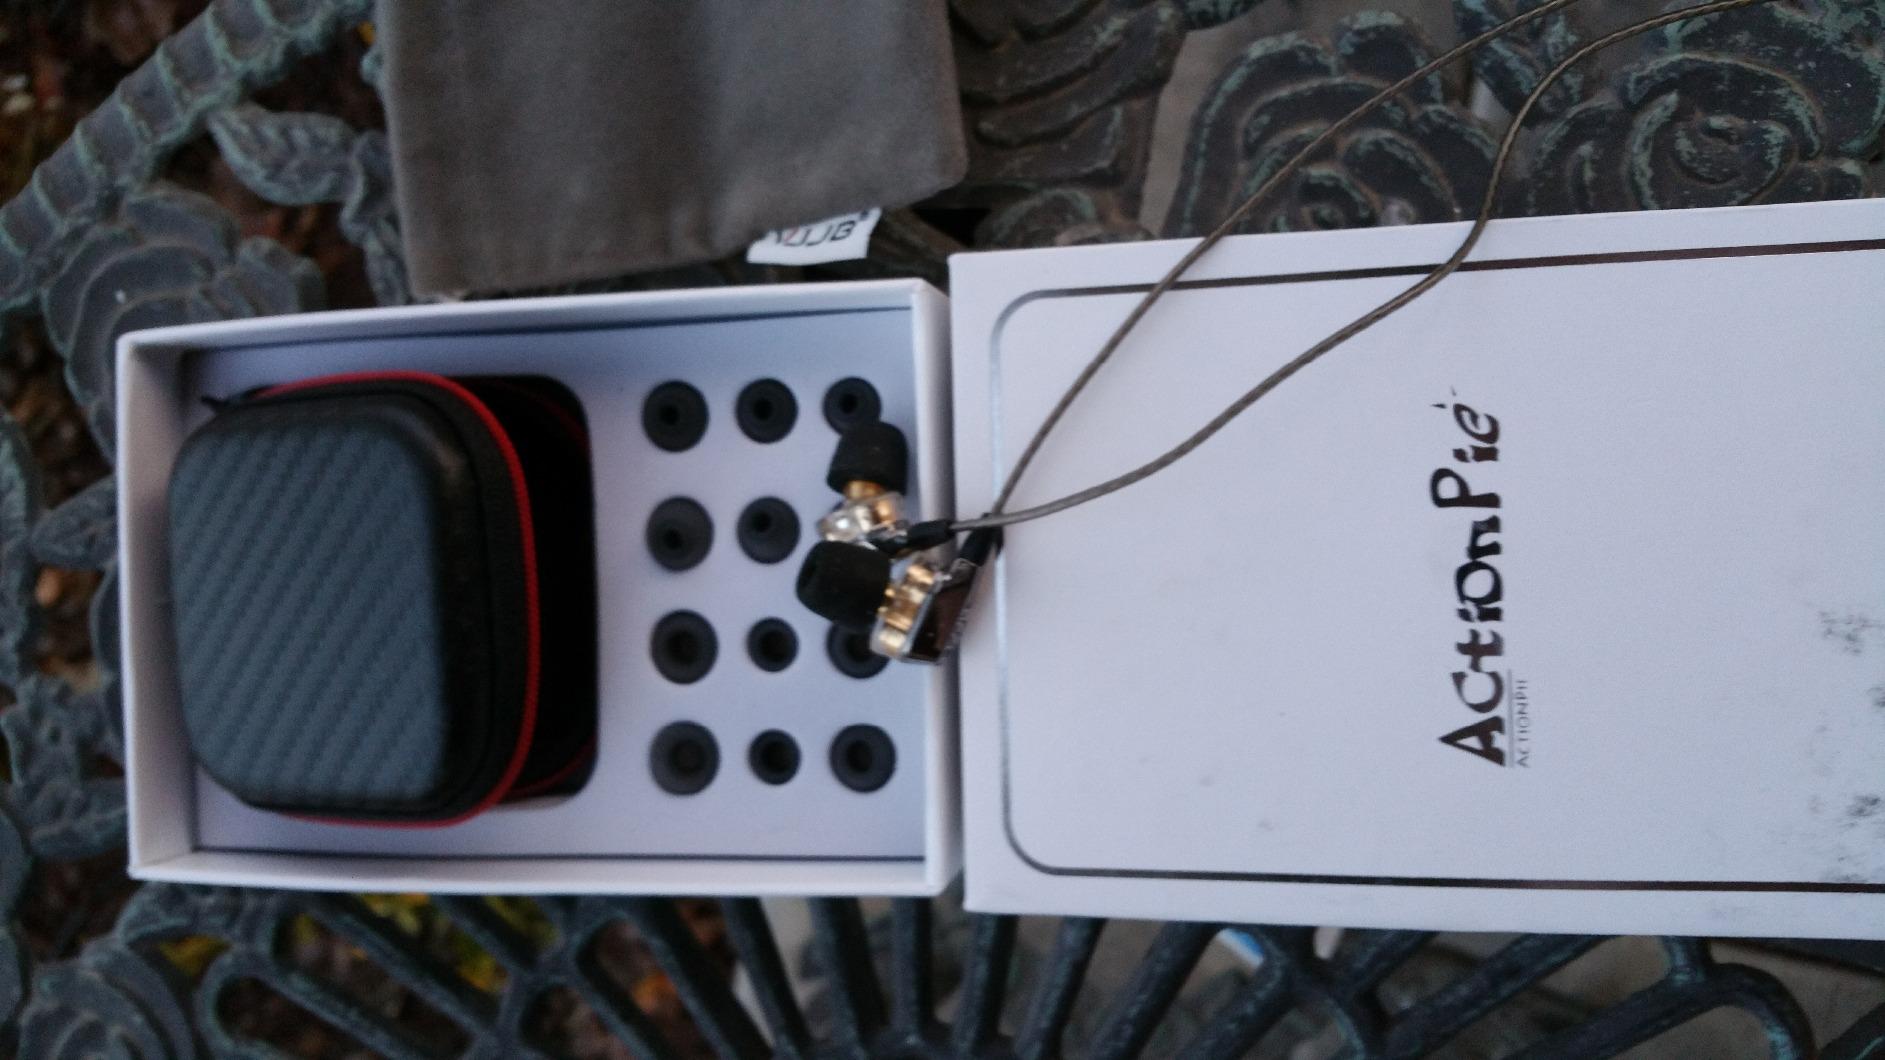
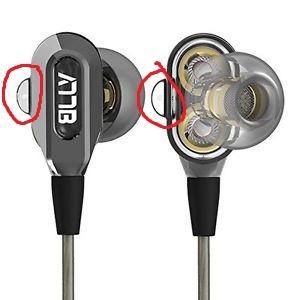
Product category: headphones
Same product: yes